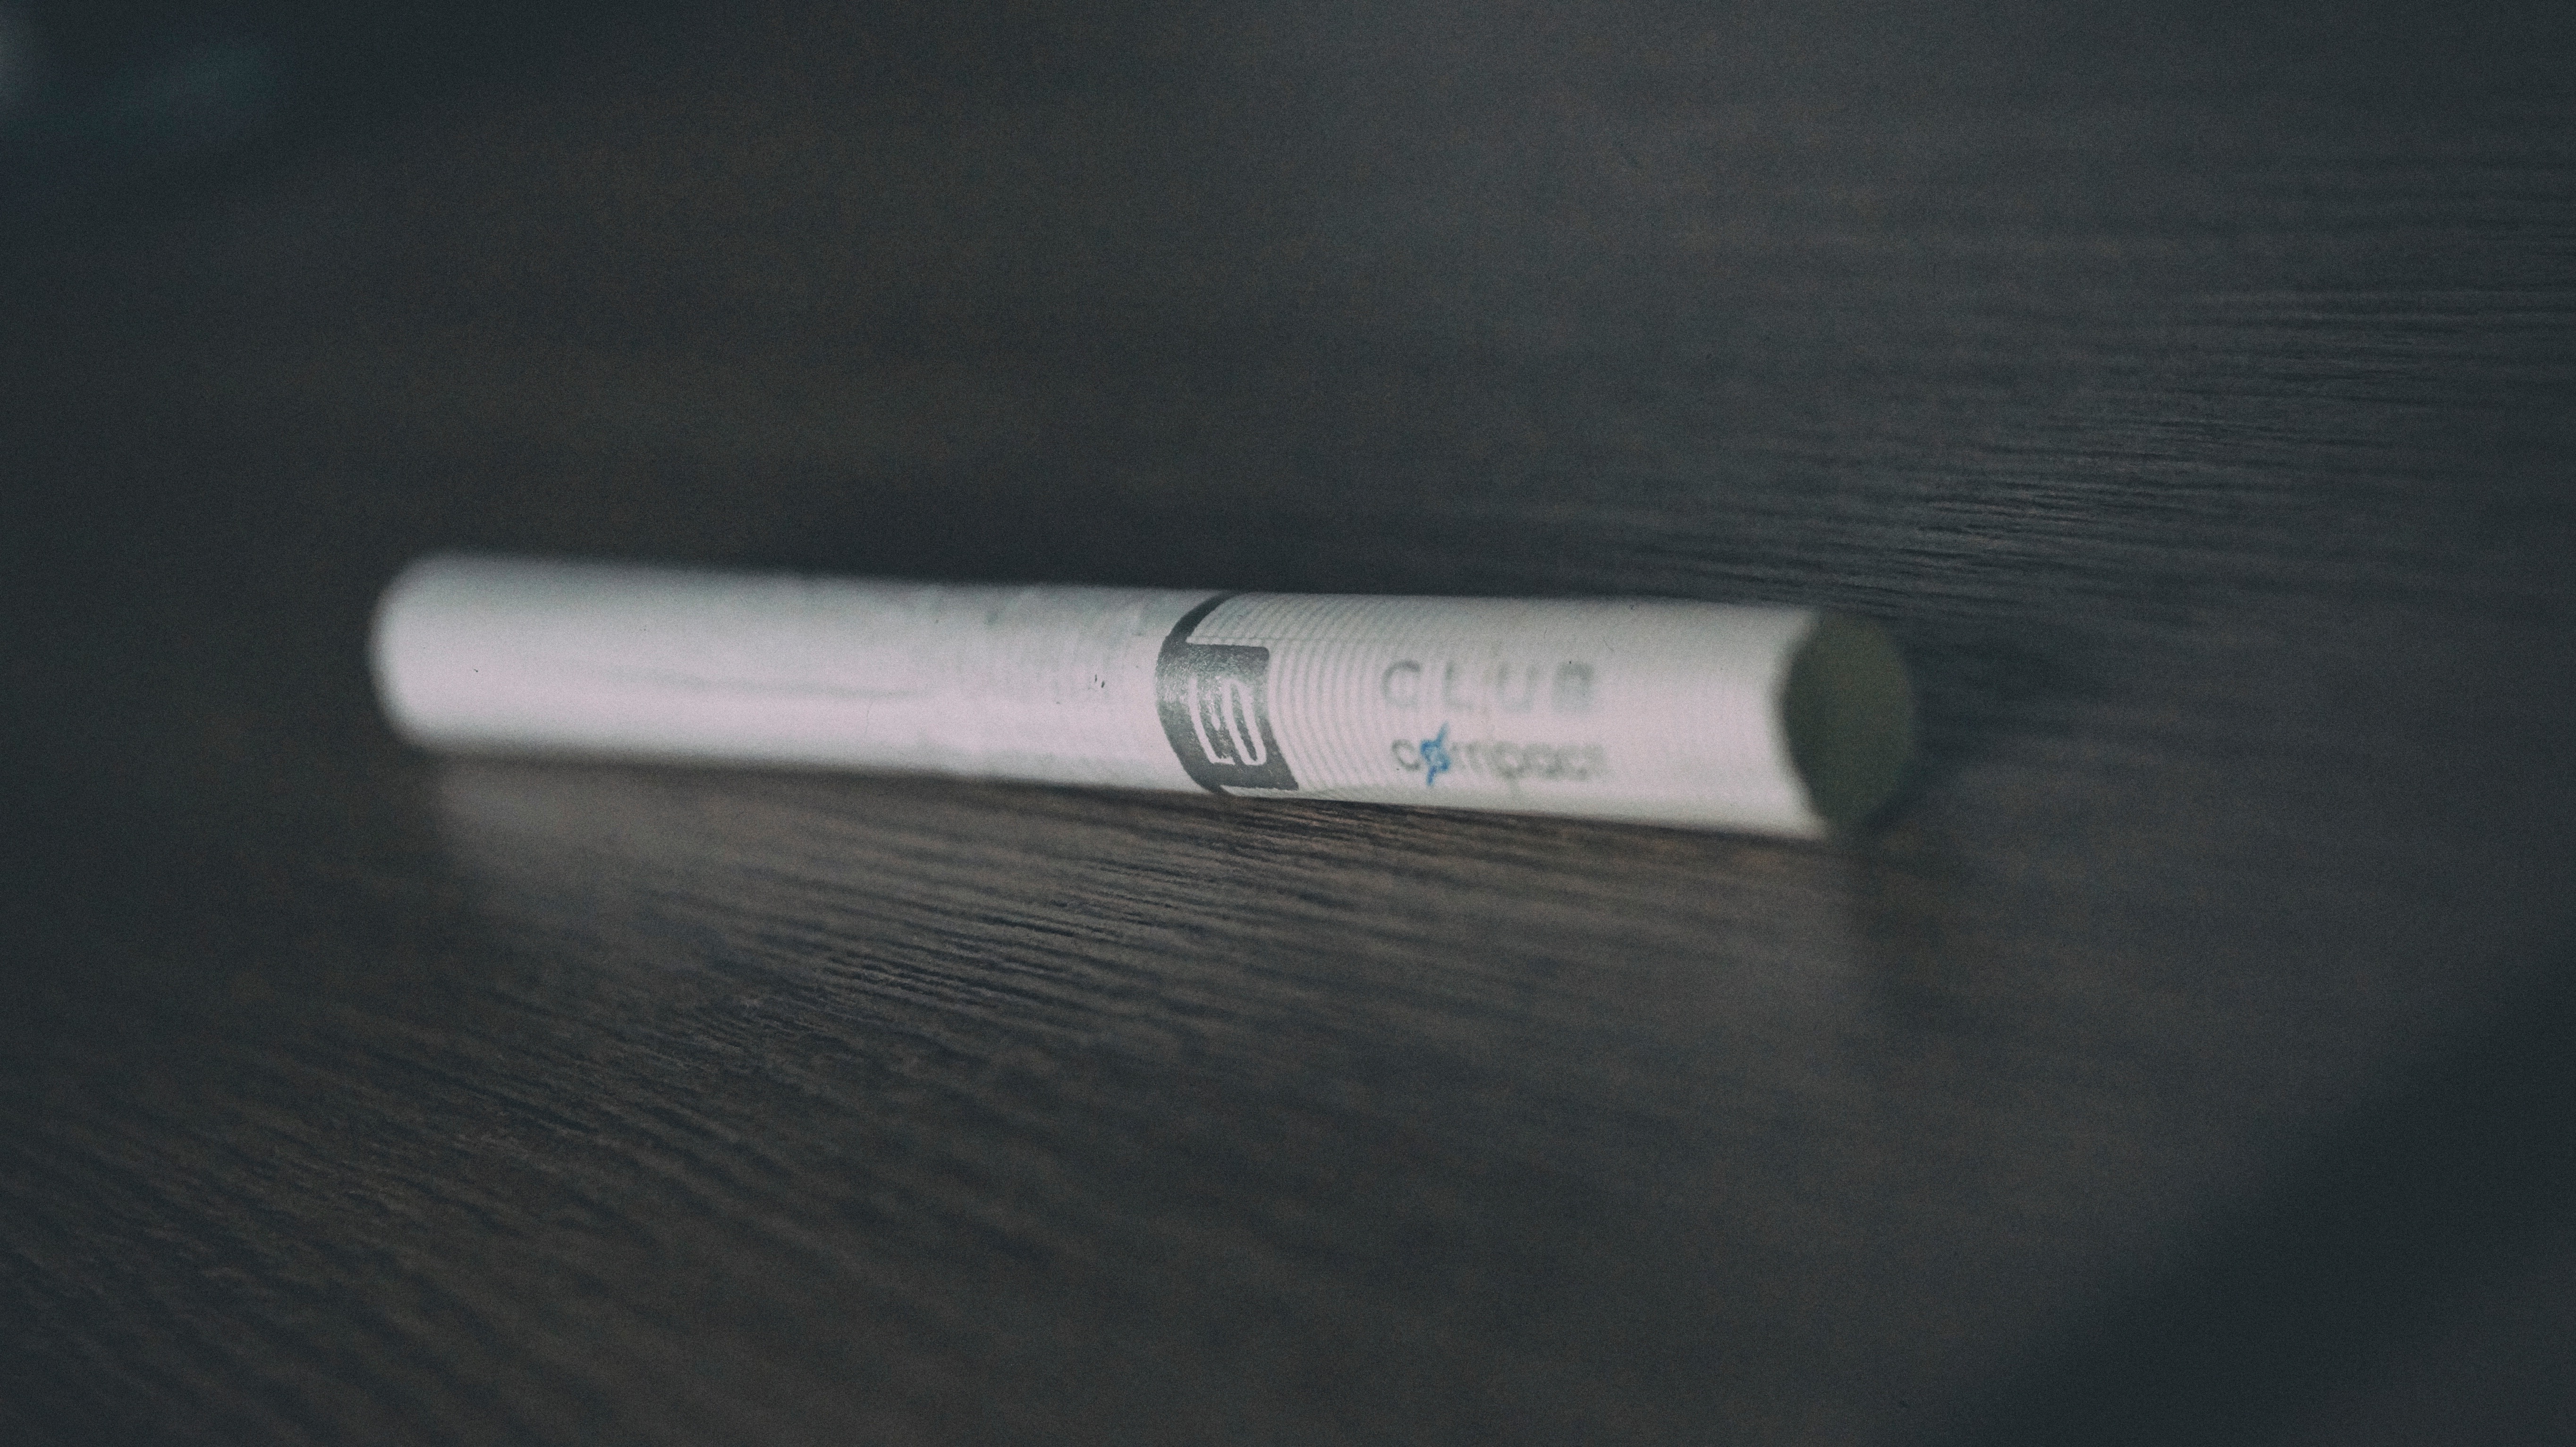
lip, eye, skin, organ, cosmetics